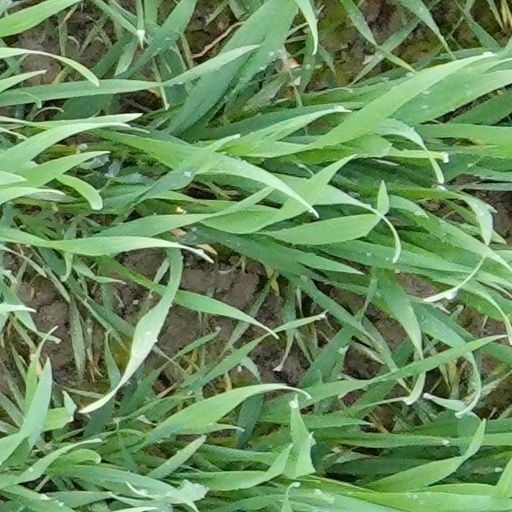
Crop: wheat